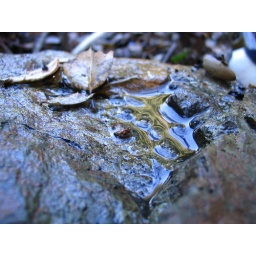
a rock in our yard that had sprinkler water on it